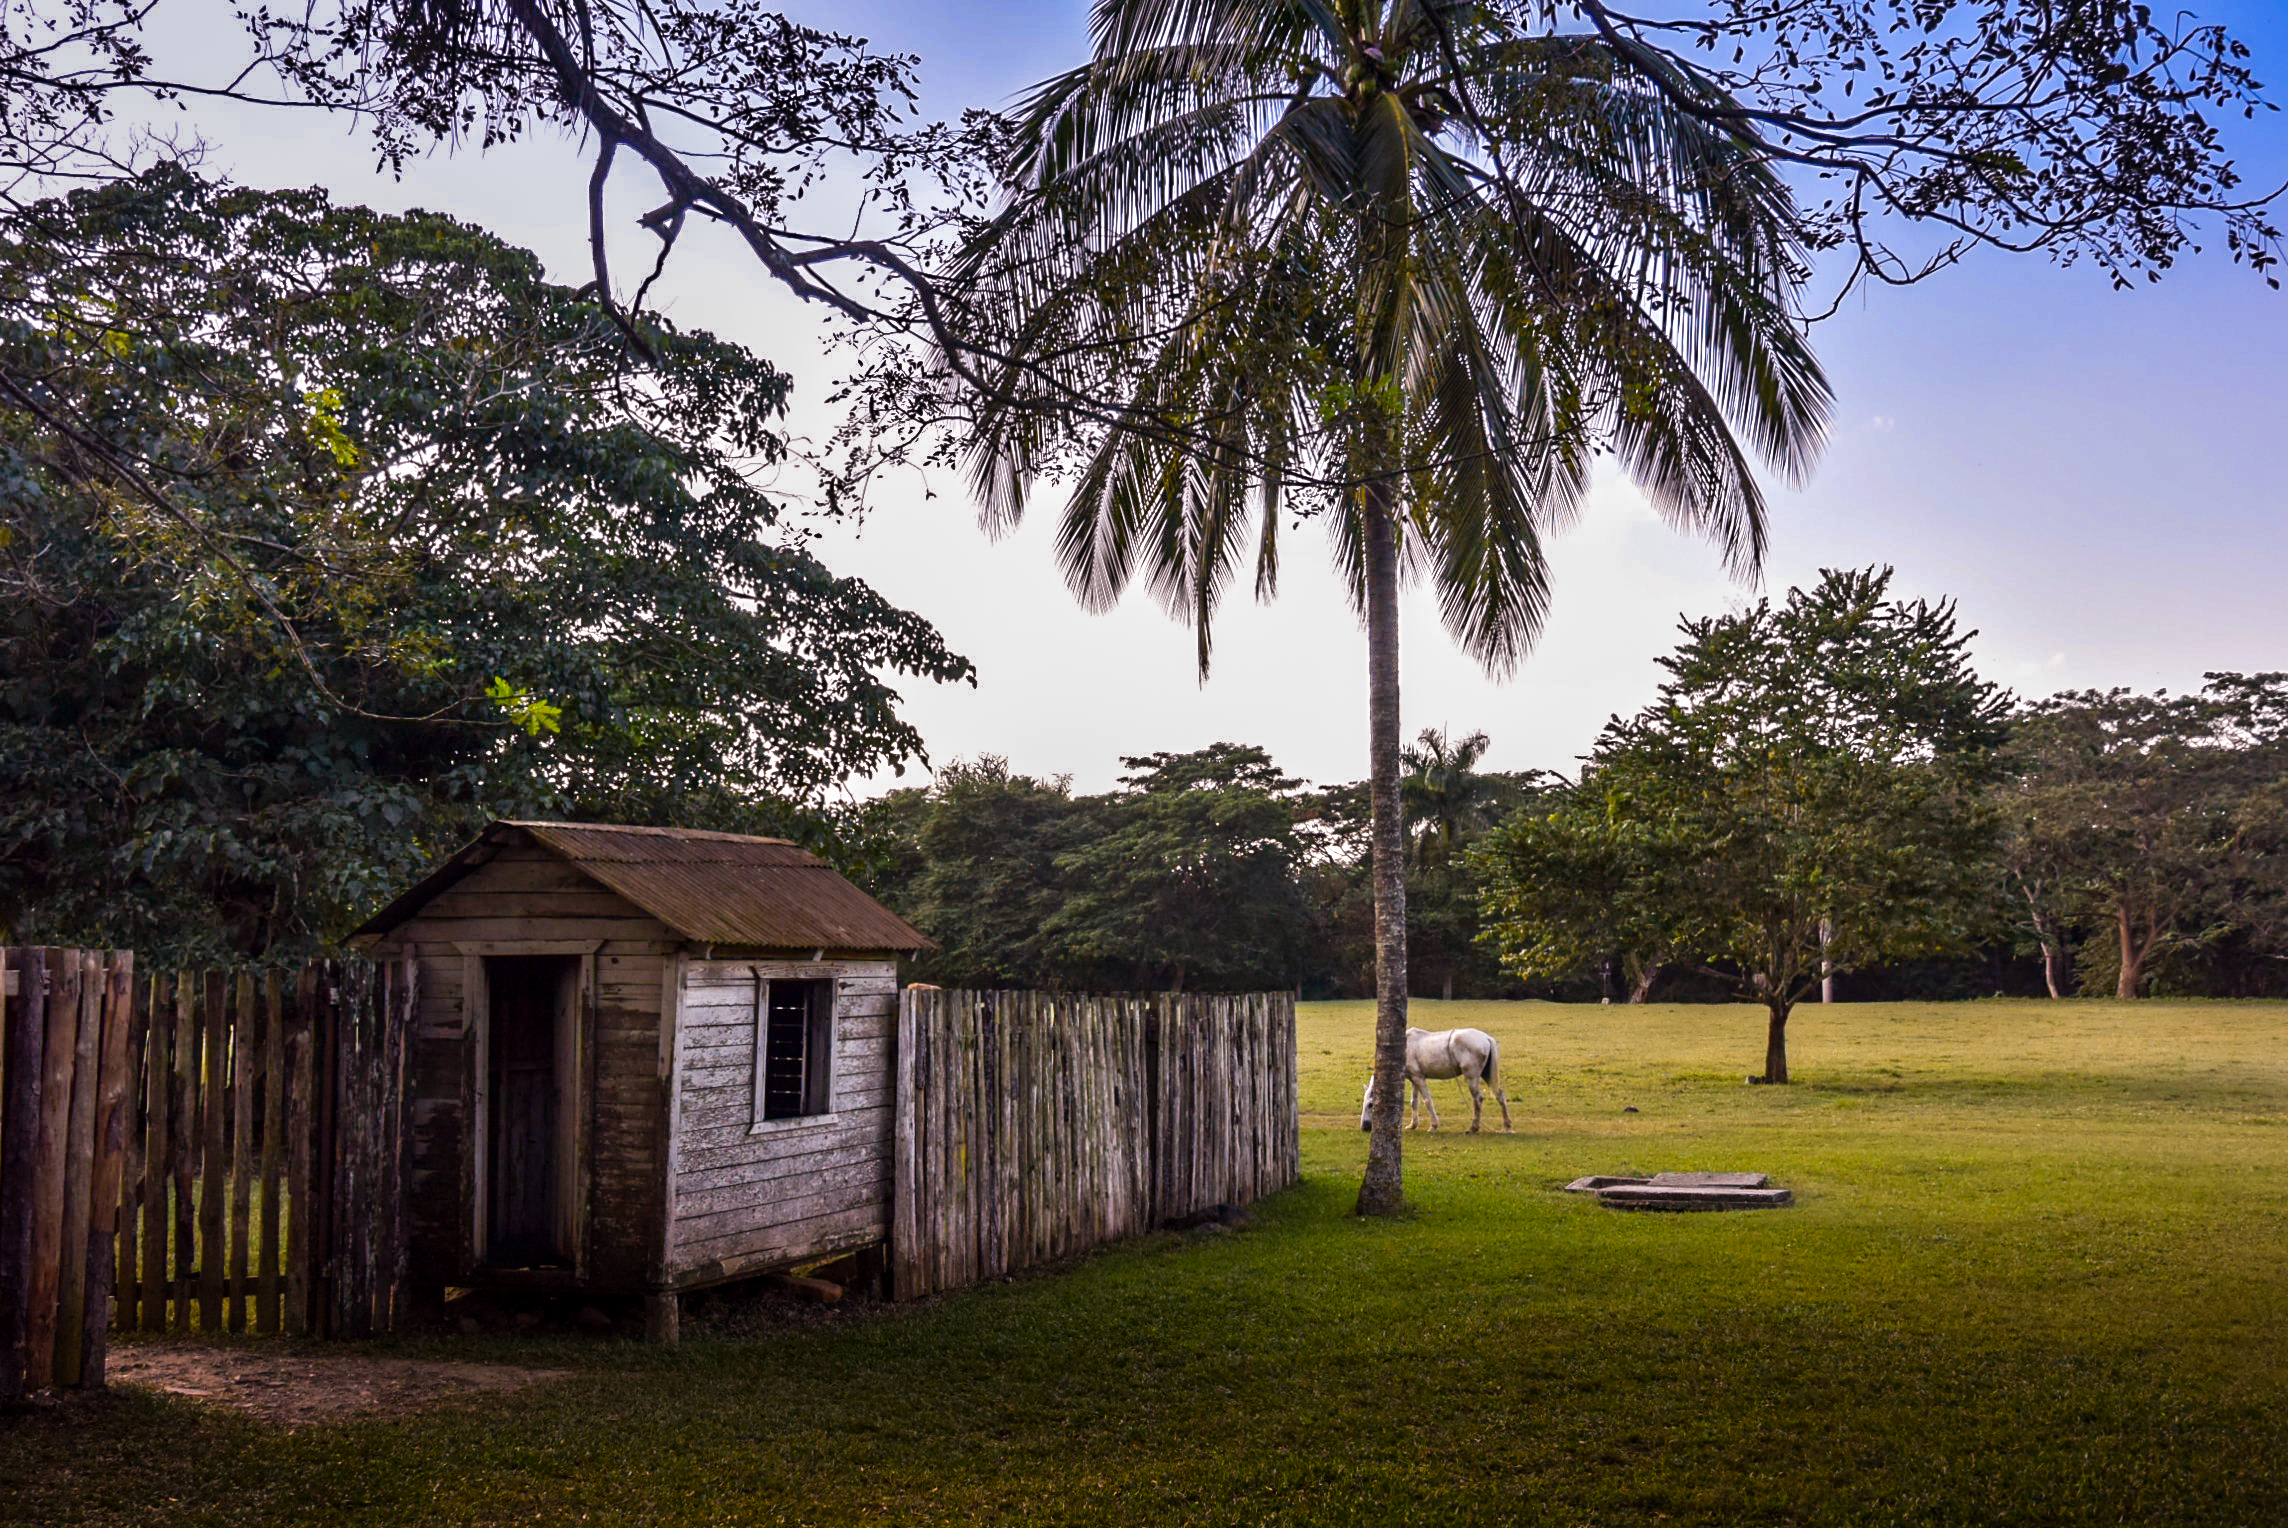
landscape, tree, grass, farm, lawn, house, town, home, travel, tropical, horse, island, tourism, cuba, estate, caribbean, exotic, cuban, destination, biran, rural area, residential area, woody plant